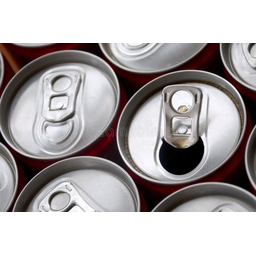
Label: metal